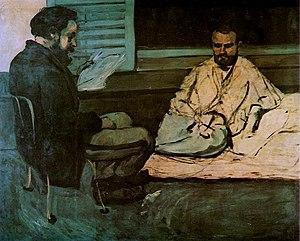
Paul Alexis, né à Aix-en-Provence le 16 juin 1847 et mort à Levallois-Perret le 28 juillet 1901, est un romancier, auteur dramatique et critique d'art français.